Genevieve Padalecki

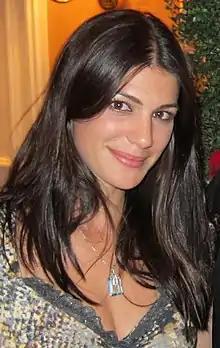
Padalecki in September 2011

Genevieve Nicole Padalecki (née Cortese; born January 8, 1981) is an American actress. She starred in the television series "Wildfire" as Kris Furillo and had a recurring role in "Supernatural" as the demon Ruby. Her film and television appearances were inconsistently credited as either Genevieve Cortese or Jennifer Cortese through to 2010, and has been consistently credited as Genevieve Padalecki since a February 2011 episode of "Supernatural".